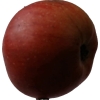
Label: Apple 17